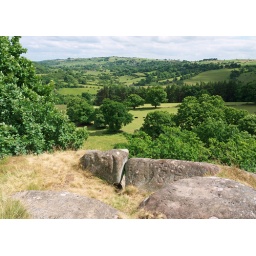
standing on robin hood pass in limestone way with a view towards birchover, the land of the stone circles.